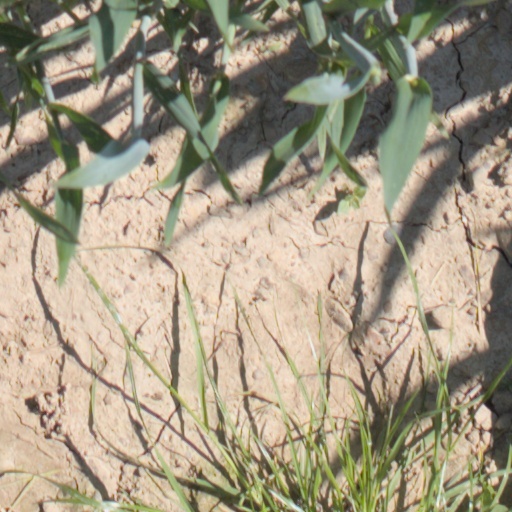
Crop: wheat